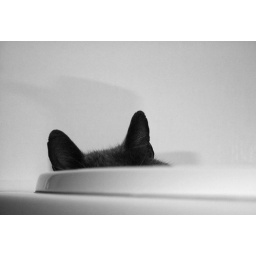
My cat is resting in the bathroom sink. It's a perfect place to be on a grey /rainy autumn day.